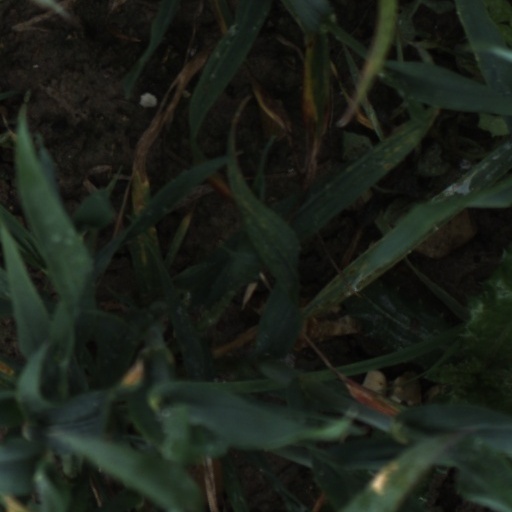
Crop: wheat